Shah dynasty

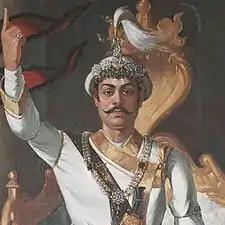
King Prithvi Narayan Shah, the last king of Gorkha Kingdom (1743–1768) and the first Shah king of Nepal (1768–1775)

In 1743, Prithvi Narayan Shah became the ruler of Gorkha. He declared war on other principalities, defeating them one by one. In September 1768, he established the unified kingdom of Gorkha. He became the first king of the unified kingdom named as Asal Hindustan. He, his sons and their successors continued fighting and defeating other kingdoms and enlarging the kingdom of Gorkha. In 1814, the Anglo–Nepalese War between Gorkha and the East India Company began. By 1815, the Shah king had been thoroughly defeated. By 1816, Gorkha had lost one-third of its territory. The Shah kings continued to rule as absolute monarchs until 1846, when the political order changed from absolute monarchy to constitutional monarchy.